Mick Foley

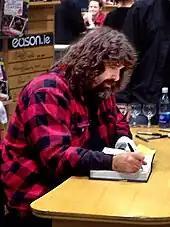
Foley signing autographs

On the September 18 edition of "Impact!", Foley made his first televised appearance for TNA, where Jeff Jarrett introduced him to the audience on the arena's video wall. Two weeks later, Foley made his full television debut in a promo making comments about the WWE roster, Vince McMahon and Kurt Angle. At Bound for Glory IV on October 12, he was the special guest enforcer for Jarrett and Angle's match. Later, on "Impact!", Foley said goodbye, but was then approached by Jeff Jarrett with a new offer; he later indicated that they had come to terms on a new contract and would make a major announcement the next week. On the October 23 episode of "Impact!", Foley announced that he was now co-owner of TNA along with Jarrett, just after Kurt Angle headbutted him.